Dareen Tatour

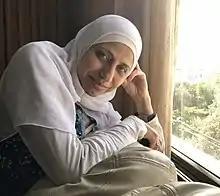
Dareen Tatour

Dareen Tatour (born 16 April 1982 in Reineh) is a Palestinian poet, photographer, and social media activist from Reineh, Israel, who writes in Arabic, her mother tongue. She was tried, convicted, and sentenced to five months in prison by an Israeli court in 2018 for "inciting violence" and "supporting a terrorist organisation" in postings on social media, one of which was a video that included a reading of her poem. Following her appeal, the conviction for the post containing the poem was overturned the following year, but the conviction for her other posts was upheld.